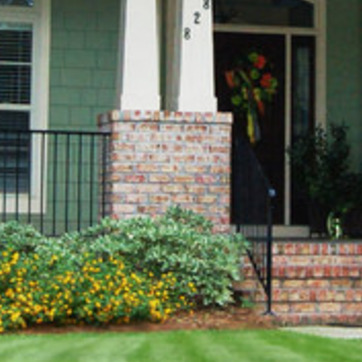
Material: brick